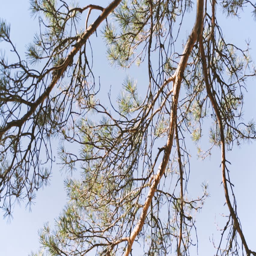
branches against the blue sky .